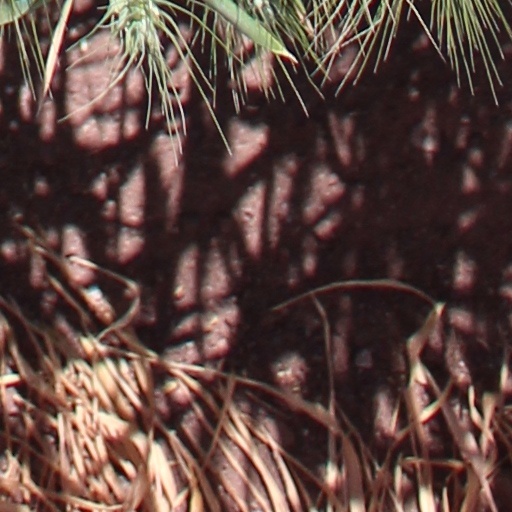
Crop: wheat